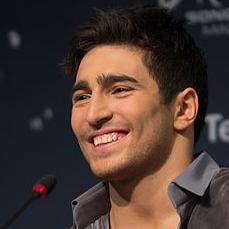
Age: 21